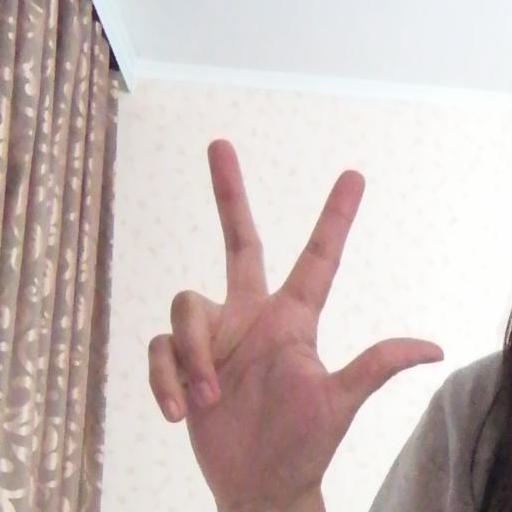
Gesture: three2